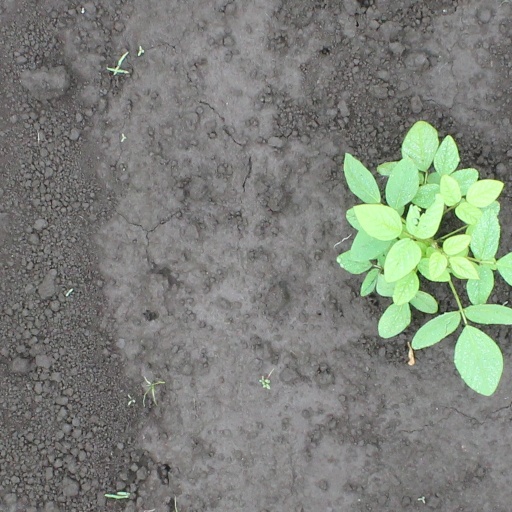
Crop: soybean